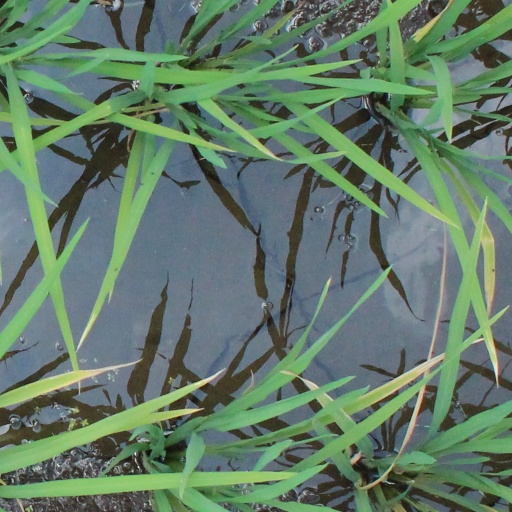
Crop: rice